Davis College (New York)

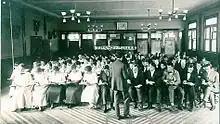
The first classes at Practical Bible Training School were held above a store in Lestershire, New York.

Davis College was founded in April 1900 by evangelist Reverend John Adelbert Davis. Rev. Davis wanted to start a school similar to his alma mater, Chicago's Moody Bible Institute. He taught the first classes at what was then known as Practical Bible School with an enrollment of around 80 to 90 students. The school's first classes were held in an upper level of a store in the Lestershire neighborhood of Johnson City In 1911, the college relocated to the former location of the White City Amusement Park, also known as Wagner Park, which had failed the previous year. It would remain at this location until 2019.